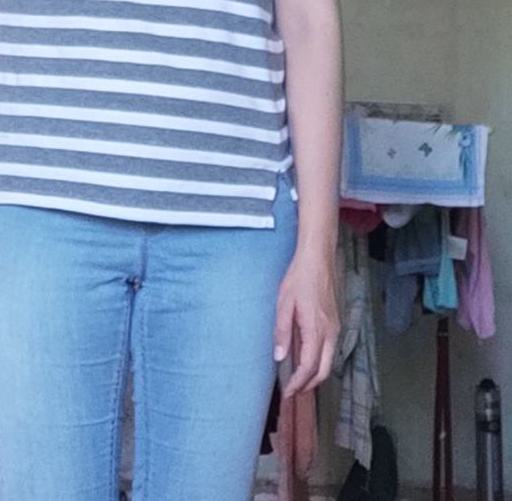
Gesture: no_gesture